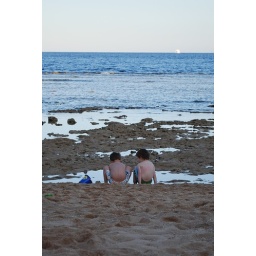
I love the shades of sand and blue and my little boys playing side by side.